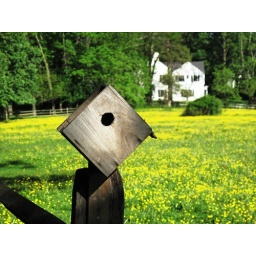
bird house in a yellow sea